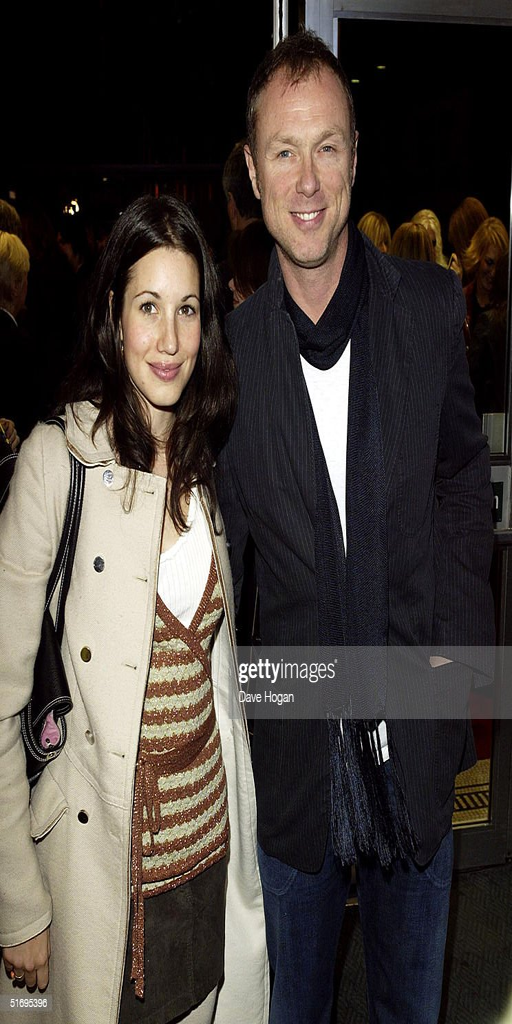
swing artist and his wife arrive at the premiere screening of the new - disc dvd featuring from the historic charity concert .